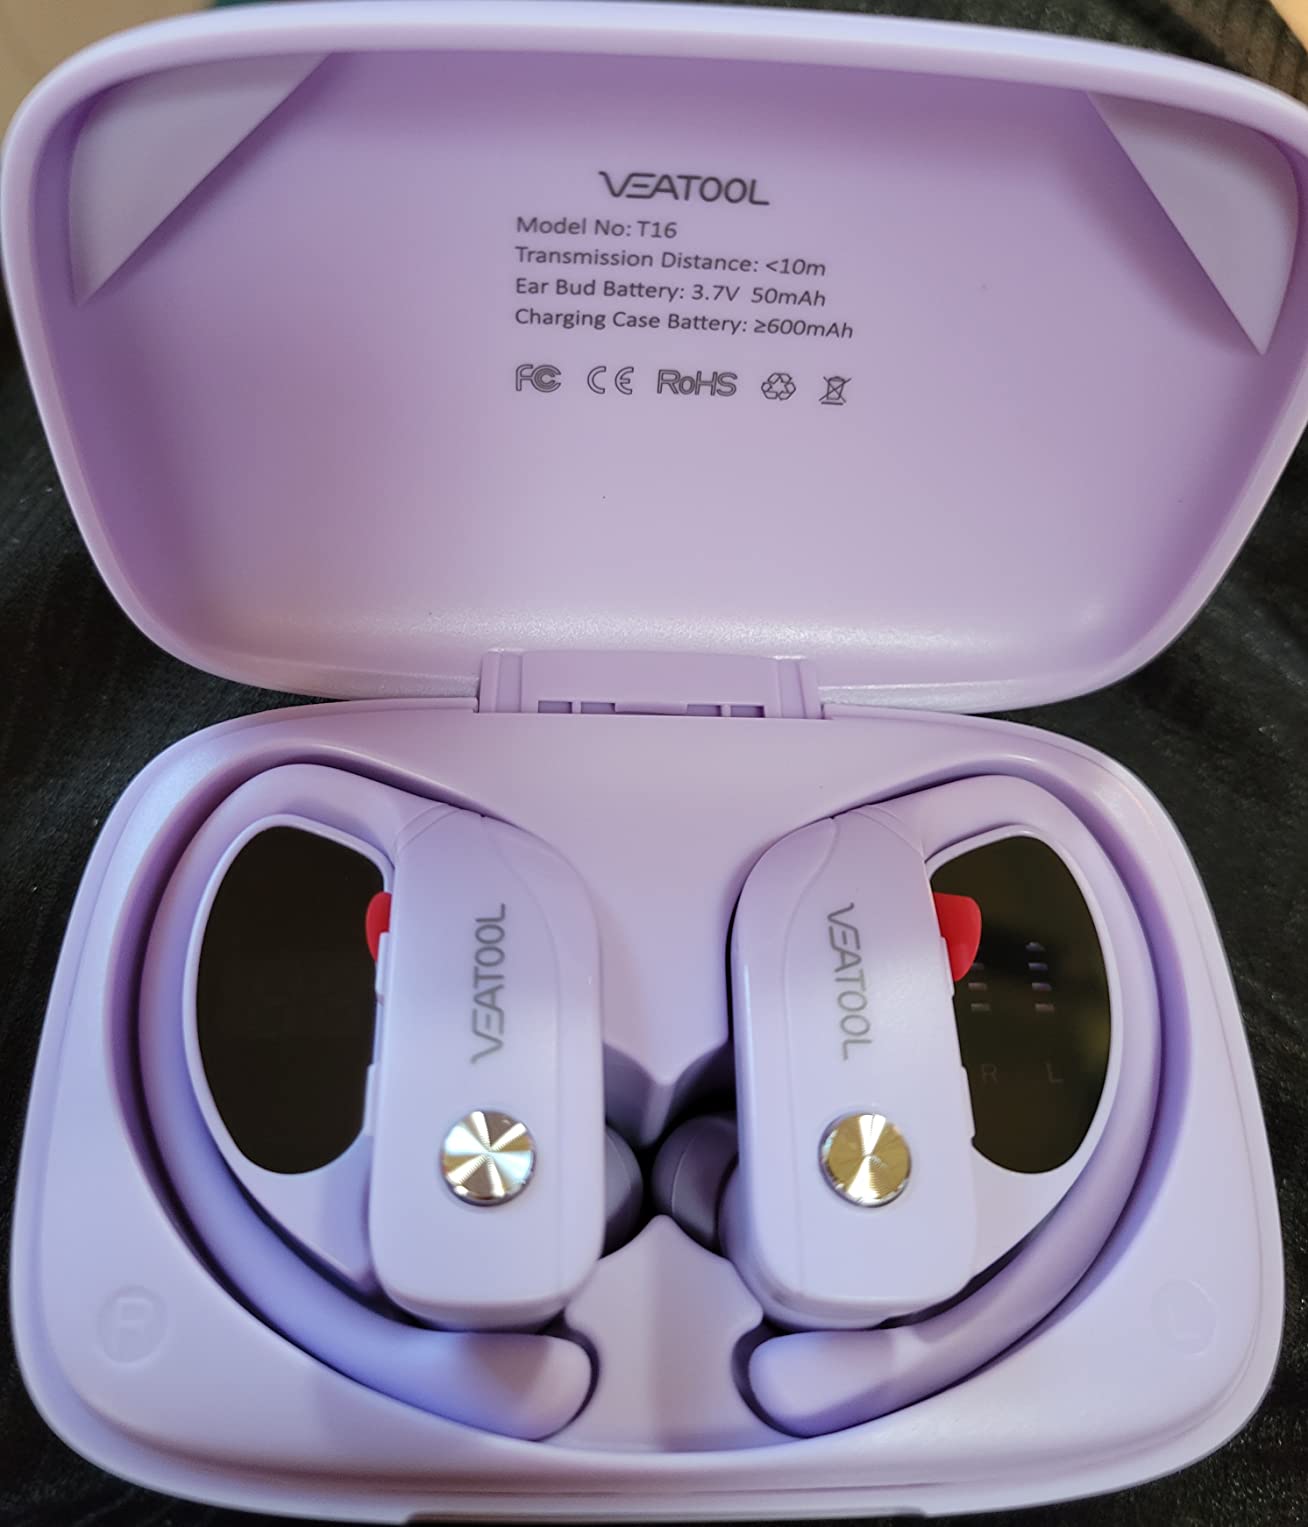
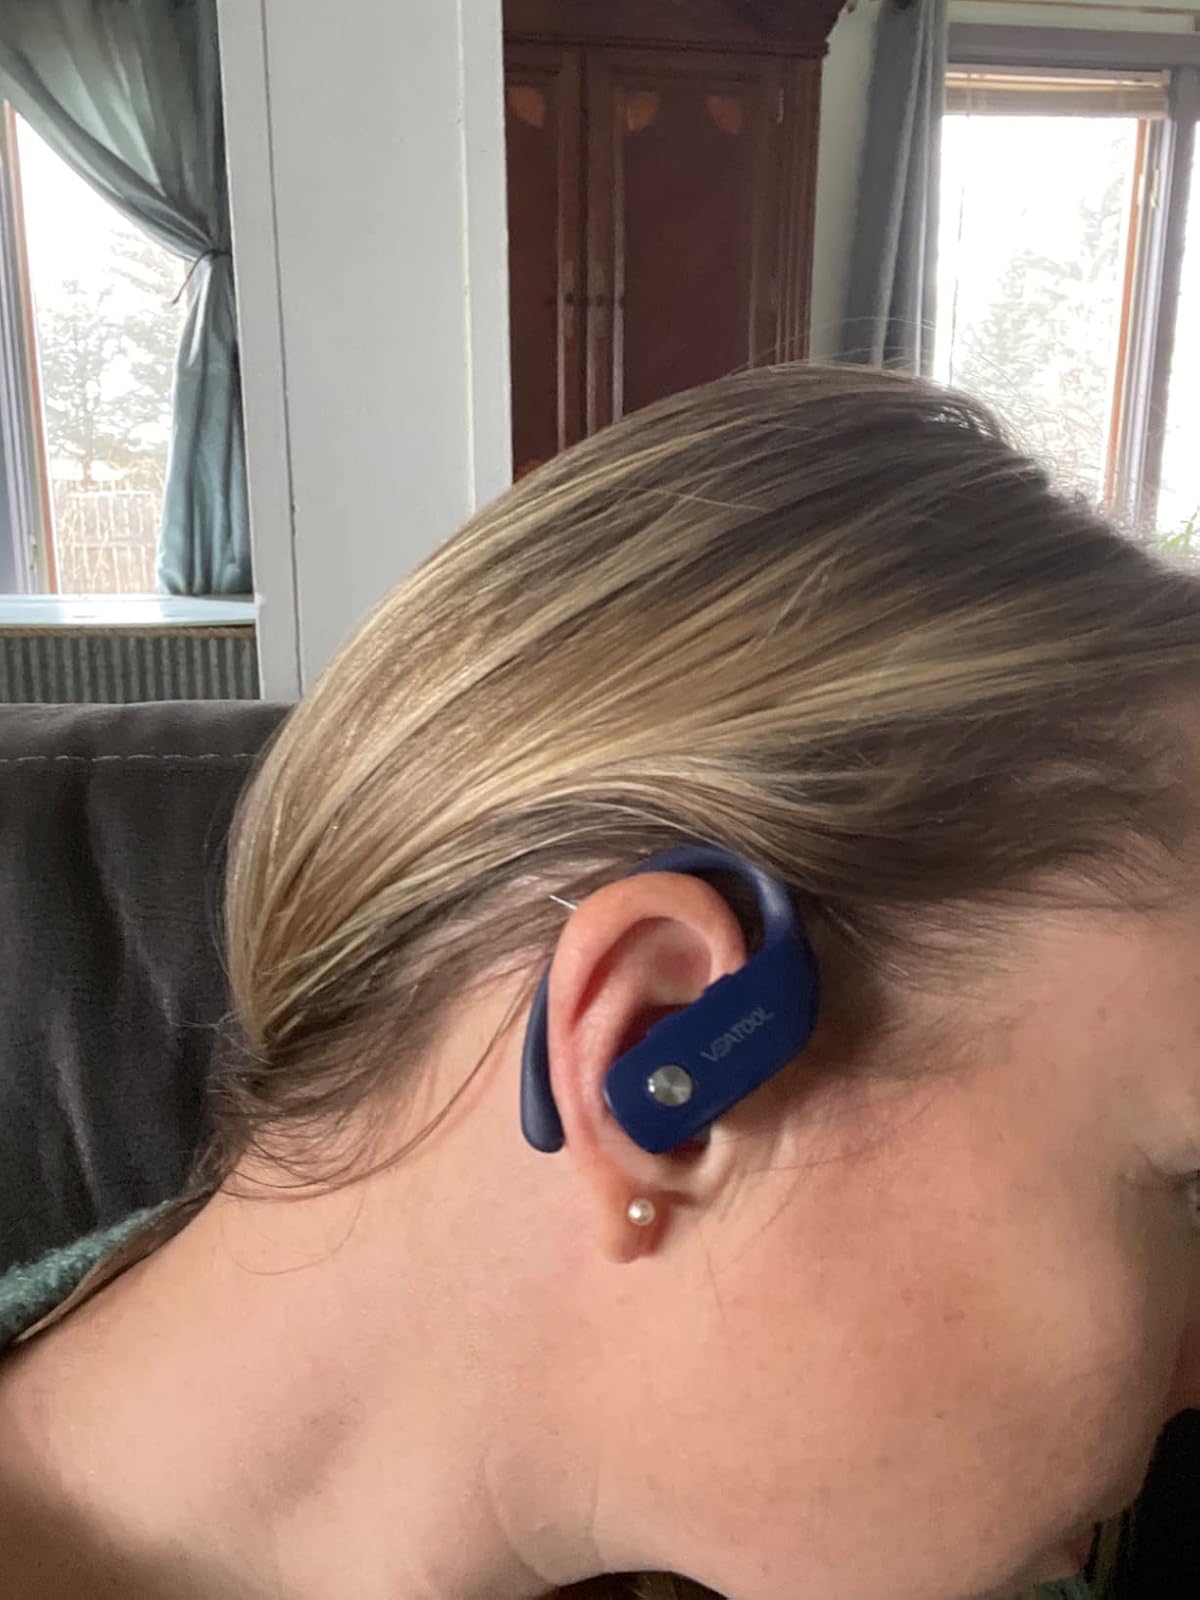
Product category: earbuds
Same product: no